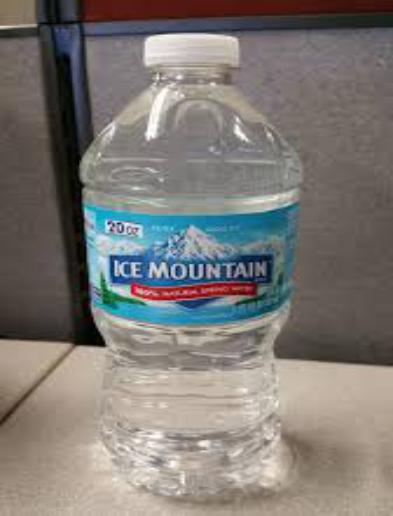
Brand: Ice Mountain
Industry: Food